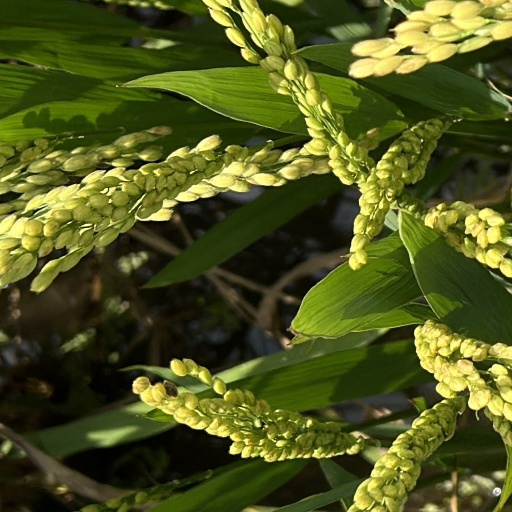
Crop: rice